Hardee's

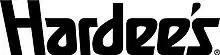
Hardee's logo used from 1975 to 1998. Revived as part of a marketing campaign in 2018, alongside the current "Happy Star" logo.

At the end of the 1960s, the corporation operated nearly 200 restaurants in the Midwest and Southeastern U.S., as well as its first international locations in West Germany. Around this same time, Hardee's began an expansion into the mid-Atlantic states, notably Southeastern Pennsylvania, southern New Jersey, and Delaware. The expansion was done via the franchisee Hardee Northern, Inc, which was a subsidiary of Acme Markets, a prominent grocery store chain based in Philadelphia.